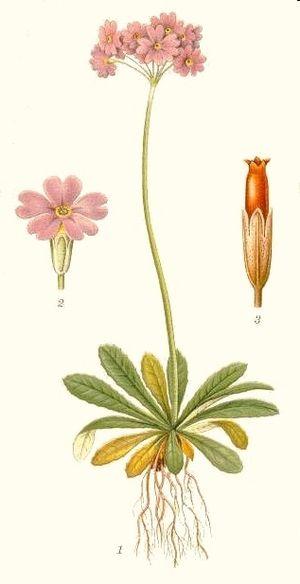
Primula farinosa est une espèce de plantes herbacées de la famille des Primulacées.
Cette liste de Tracheophyta de Bosnie-Herzégovine, ainsi que d’espèces introduites est un aperçu incomplet d’espèces de mousses, de fougères, de gymnospermes et d’angiospermes citées dans la littérature disponible en langues bosniaque, croate, serbe et serbo-croate. Cet aperçu n’inclue pas des espèces cultivées ni celles occasionnellement introduites.